Church bell

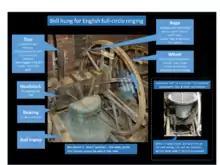
Mechanism of a bell hung for English full-circle ringing. The bell can swing through just over a full circle in alternate directions.

The term "Sanctus bell" traditionally referred to a bell suspended in a bell-cot at the apex of the nave roof, over the chancel arch, or hung in the church tower, in medieval churches. This bell has been rung at the singing of the Sanctus and again at the elevation of the consecrated elements, to indicate to those unable to see the altar that the consecration had been reached. The practice and the term remain common in many Traditional Catholic, Lutheran and Anglican churches.